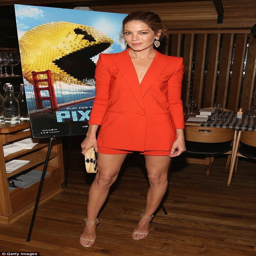
actor shines in striking orange suit that means business - celebrity fashion trends